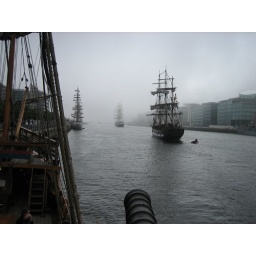
End of the Harbour festival in Dublin. All the ships head home